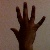
The image shows a hand gesture representing the number 5 in Indian Sign Language.